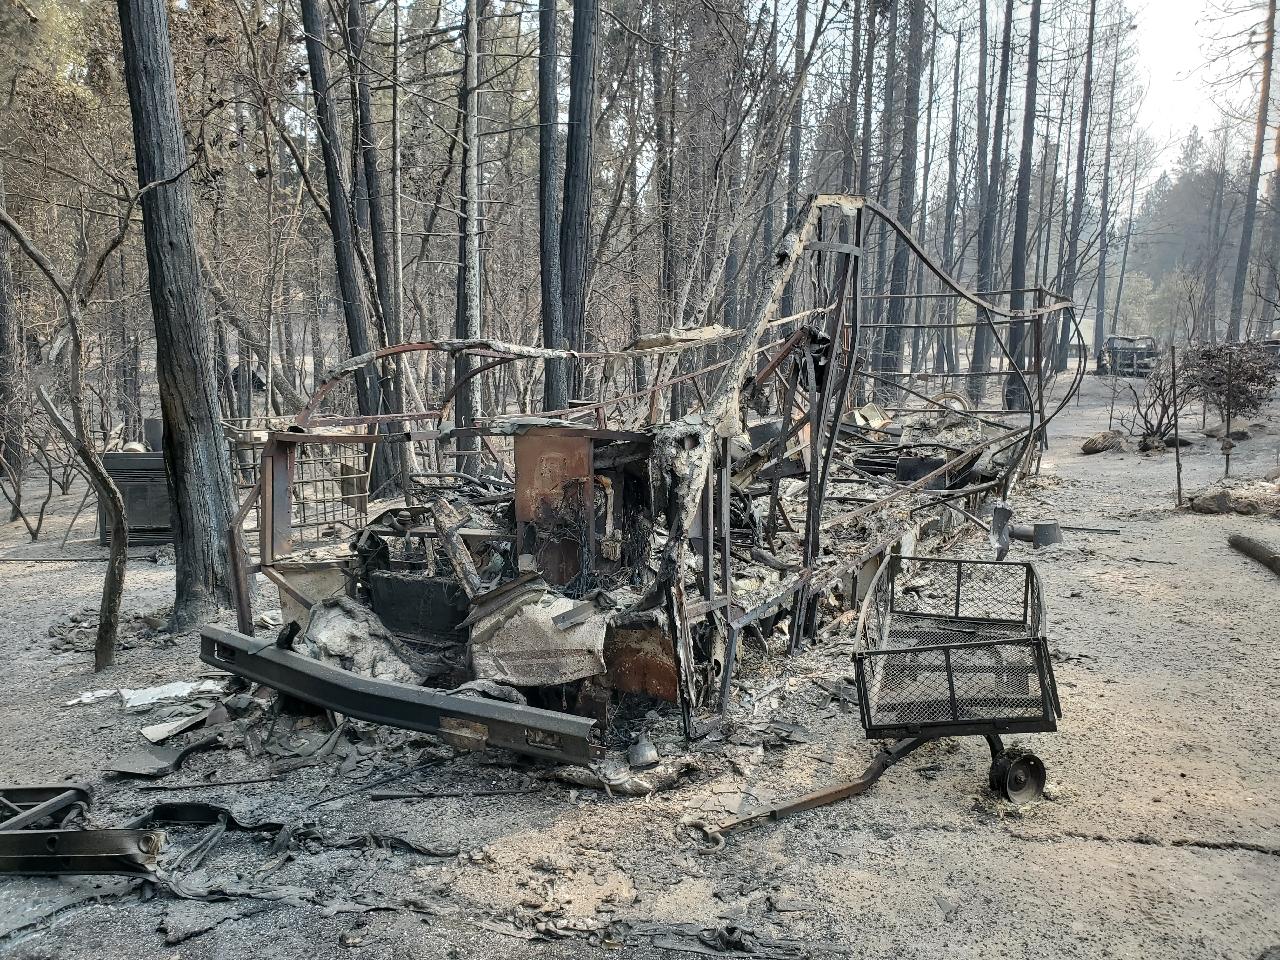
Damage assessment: destroyed